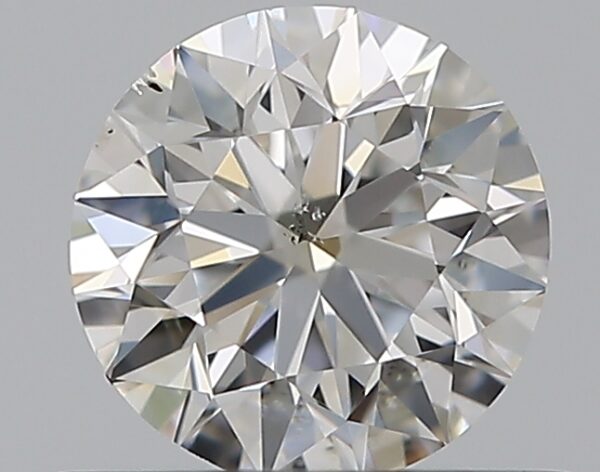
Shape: round
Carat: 0.5
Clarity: SI1
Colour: G
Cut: VG
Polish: EX
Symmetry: VG
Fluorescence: M
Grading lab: GIA
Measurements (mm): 4.99 x 5.03 x 3.2